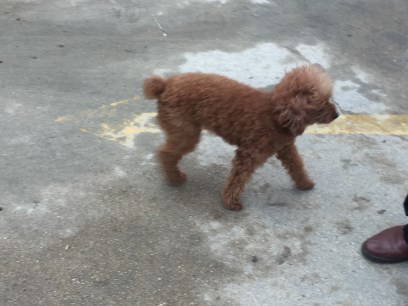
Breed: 7449-n000128-teddy